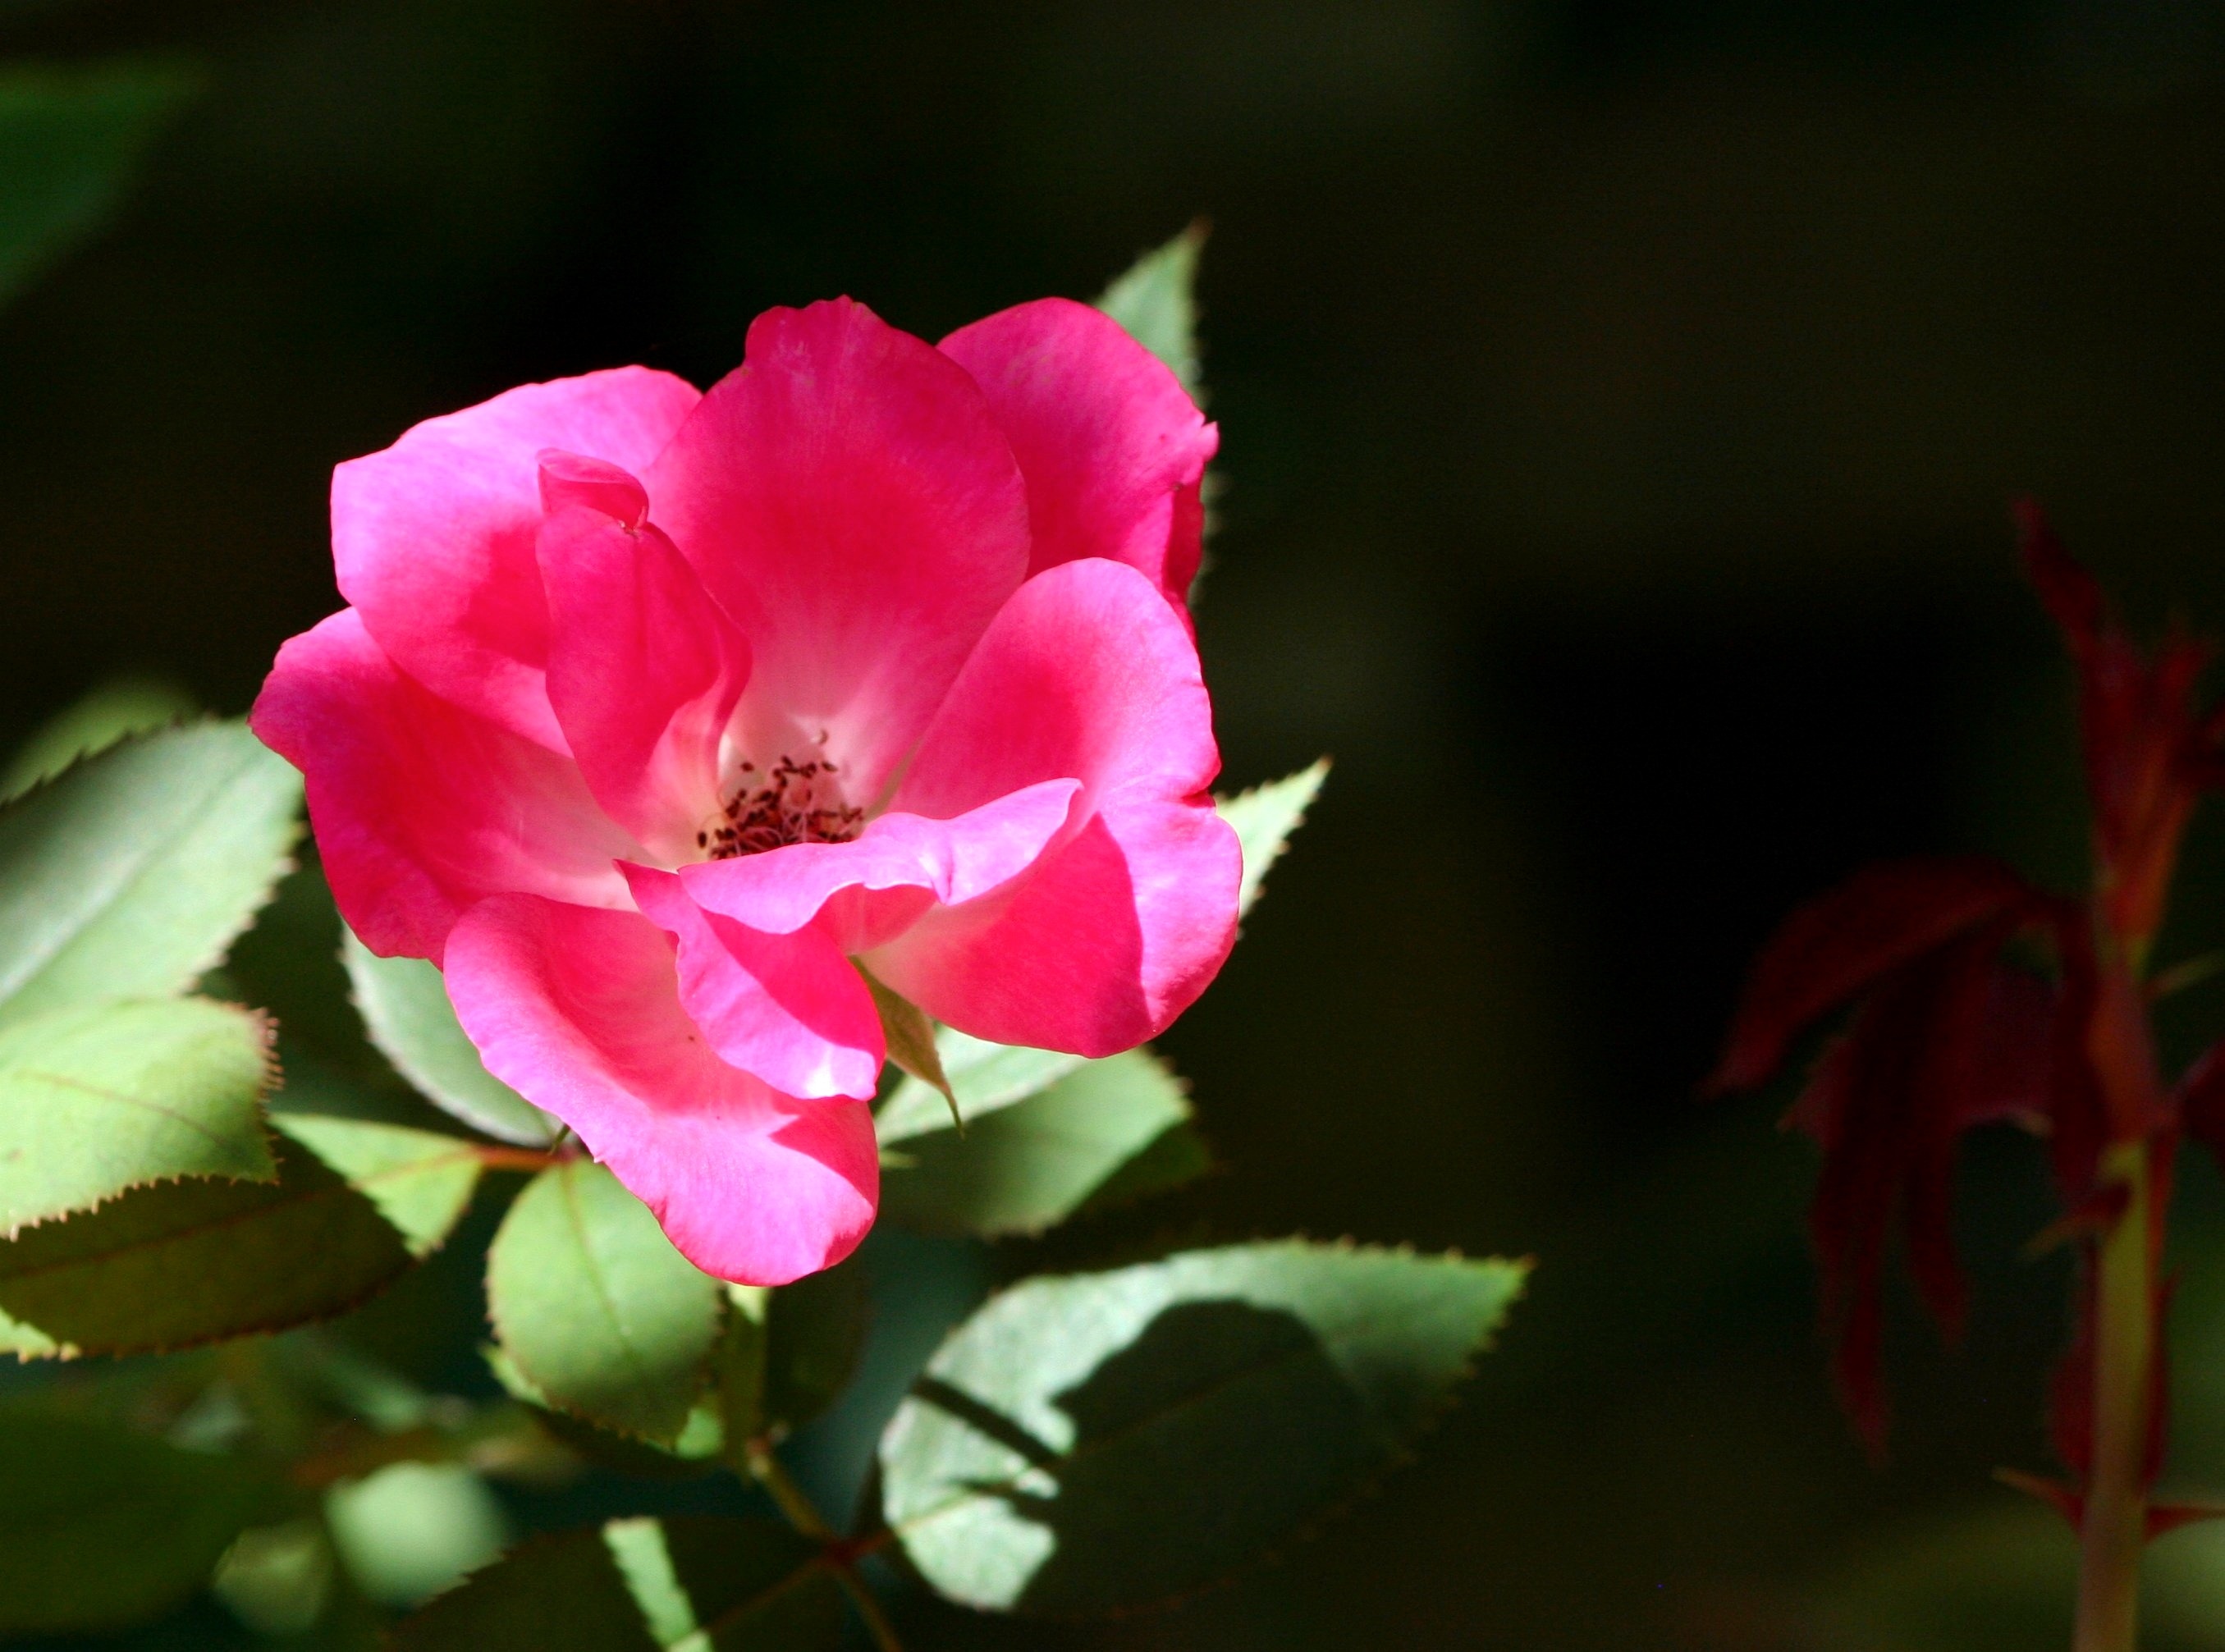
blossom, plant, flower, petal, bloom, summer, floral, love, bouquet, rose, pollen, pollination, red, colourful, natural, peace, fresh, romantic, botany, garden, pink, flora, season, botanical, freshness, shrub, innocence, thorns, springtime, annual, delicate, purity, bud, fragrant, perfume, fragrance, aromatherapy, macro photography, flowering plant, garden roses, rose family, fragility, land plant, elegan, old time rose